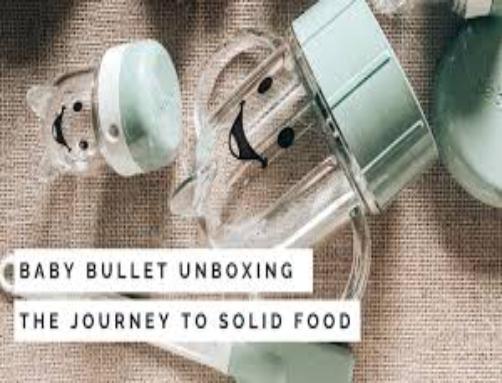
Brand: baby bullet
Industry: Necessities